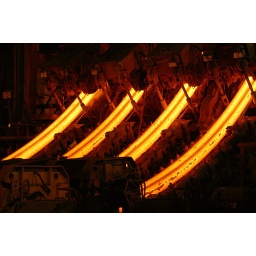
Blooms in red hot stage being produced in an integrated steel plant